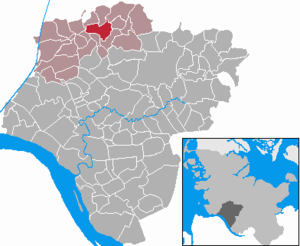
Schenefeld (Kreis Steinburg)
Kort
Schenefeld er en kommune og administrationsby i det nordlige Tyskland, beliggende i Amt Schenefeld i den nordvestlige del af Kreis Steinburg. Kreis Steinburg ligger i den sydvestlige del af delstaten Slesvig-Holsten.